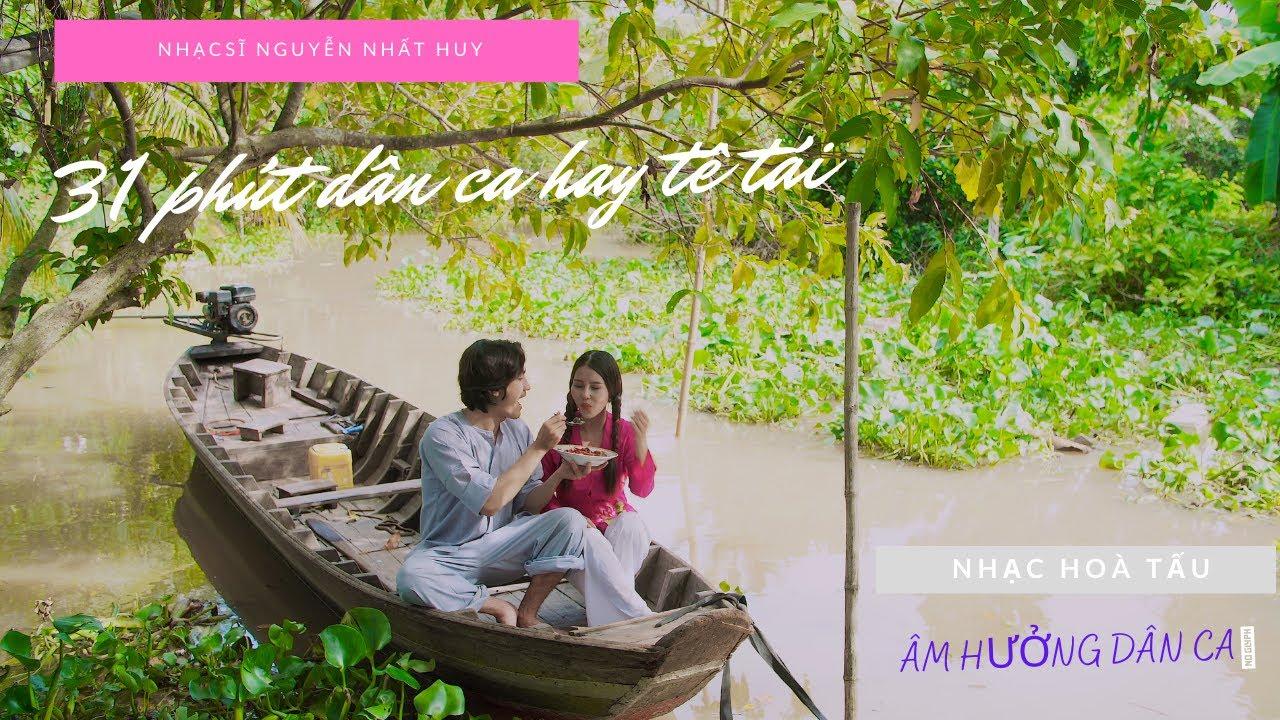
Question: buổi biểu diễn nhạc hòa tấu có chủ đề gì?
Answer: âm hưởng dân ca